The Tolkien Ensemble

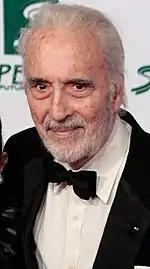
Christopher Lee, who had played Saruman in Peter Jackson's "The Lord of the Rings" film trilogy, performed on "At Dawn in Rivendell" and went on tour with the ensemble.

The Tolkien Ensemble's first concert took place at Gjorslev Castle on 21 January 1996; this was followed by concerts in Denmark. In January 1997, Reiff and Peter Hall were granted permission by the Tolkien Estate to record the first 12 songs from "The Lord of the Rings".